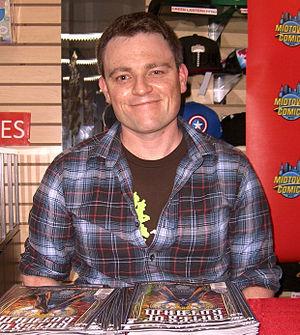
Scott Snyder est un scénariste américain de comics, notamment connu pour son travail sur American Vampire, Detective Comics, Batman, Swamp Thing ou The Wake.